History of Harvard Extension School

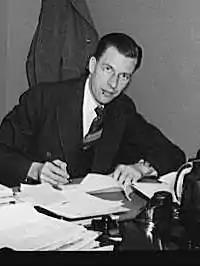
Extension professor John Kenneth Galbraith

Classes, which were "identical with the regular classes offered by Harvard professors," began at the end of September 1910. It offered, according to the "Boston Globe", "an opportunity for an education...such has never been obtainable hitherto."